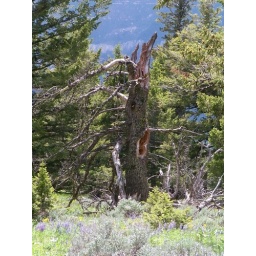
This totally reminded me of the evil trees throwing apples at Dorothy et al in the Wizard of Oz!